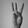
ASL letter: W